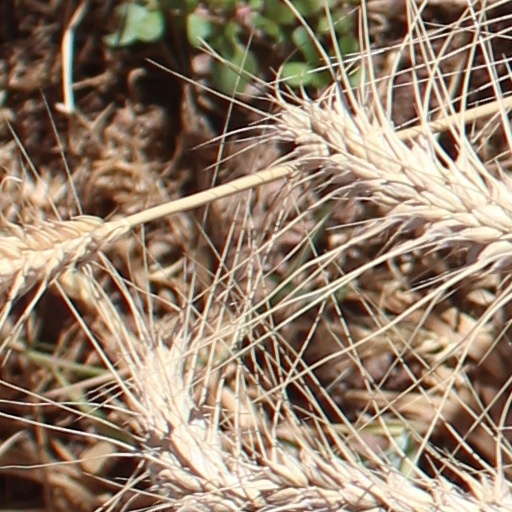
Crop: wheat